Sudhir Hazareesingh

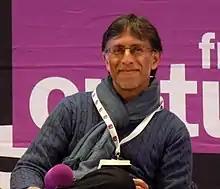
Sudhir Hazareesingh, Forum France Culture Histoire, 2017.

Sudhir Hazareesingh, GCSK, FBA (18 October 1961) is a British-Mauritian historian. He has been a fellow and Tutor in Politics at Balliol College, Oxford since 1990. Most of his work relates to modern political history from 1850; including the history of contemporary France as well as Napoleon, the Republic and Charles de Gaulle.